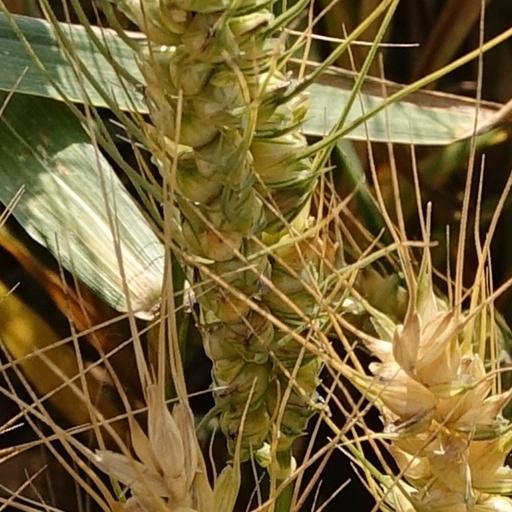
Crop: wheat